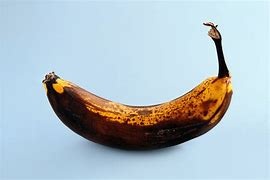
Label: banana